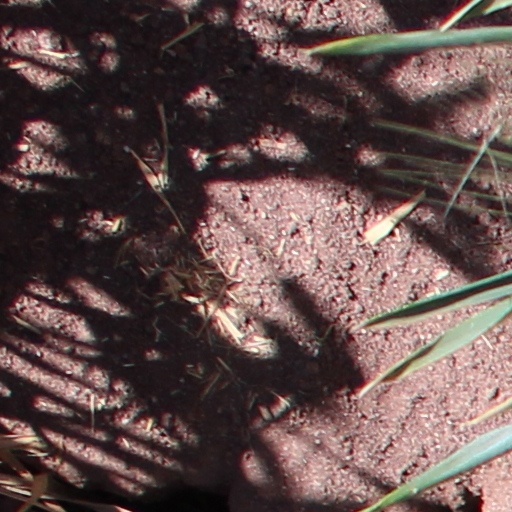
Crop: wheat